Abrin

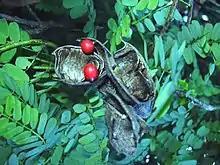

Abrin is a water-soluble lectin. Abrin in powdered form is yellowish-white. It is a stable substance. It can withstand 30 minutes of heating at , but loses most of its toxicity after 30 minutes at . Though it is combustible, it does not polymerize easily and is not particularly volatile.